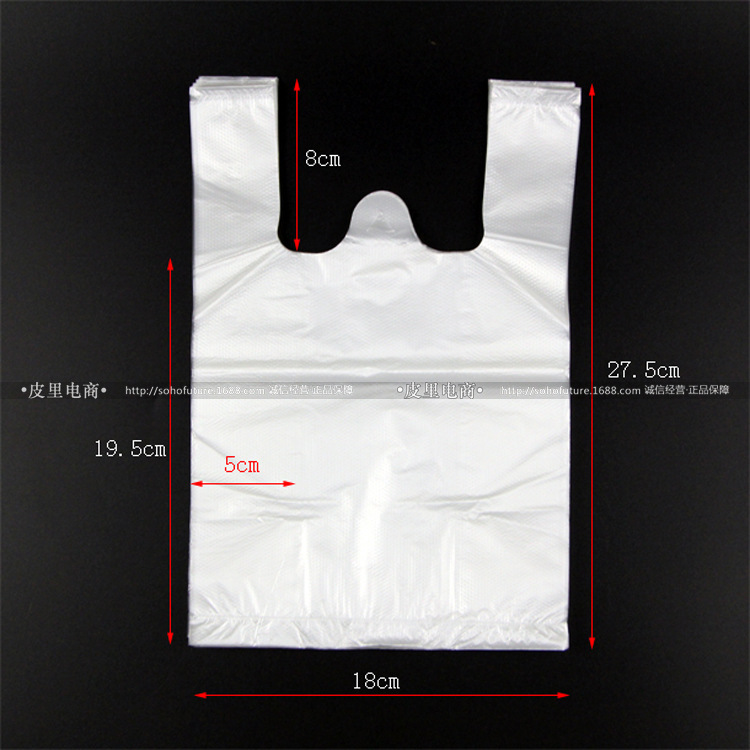
Label: plastic